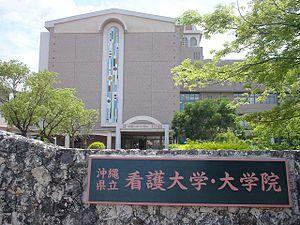
L'Université préfectorale d'infirmières d'Okinawa est une université publique du Japon située dans la ville de Naha.